Ouija (2014 film)

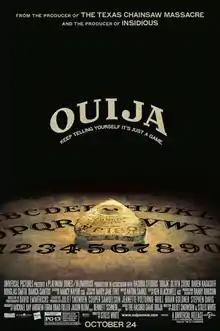
Theatrical release poster

Ouija is a 2014 American supernatural horror film. It was directed by Stiles White in his directorial debut. Jason Blum, Michael Bay, Andrew Form, Bradley Fuller, and Bennett Schneir produced it, and Juliet Snowden and White wrote it. They had previously together written "The Possession". It stars Olivia Cooke, Daren Kagasoff, Douglas Smith, and Bianca A. Santos as teenagers who have unleashed spirits from a Ouija board. Universal Pictures released "Ouija" on October 24, 2014.